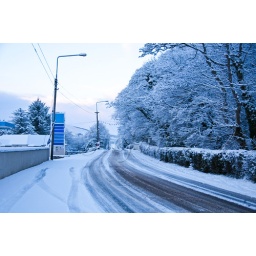
Station road Glenties all dressed in white